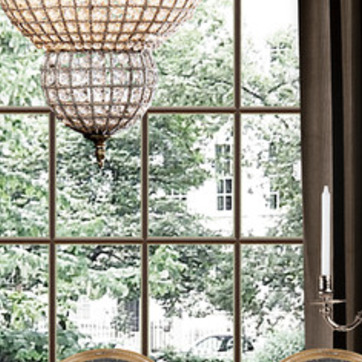
Material: glass